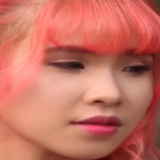
ca sĩ Khởi My